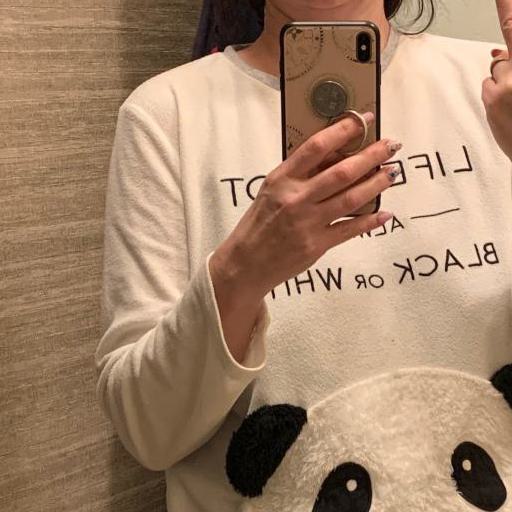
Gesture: no_gesture